Brooke, Ilchester

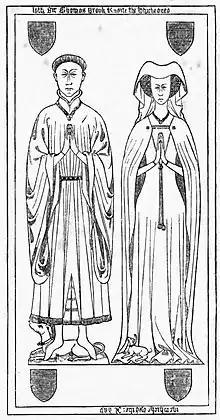
Monumental brass of Sir Thomas II Brooke (died 1418) of Holditch, "by far the largest landowner in Somerset" and 13 times a Member of Parliament for Somerset, and his wife Joan Hanham (died 1437), Thorncombe Church, Devon. Although a knight, he is dressed in civilian clothes rather than in armour. Both wear the Lancastrian Collar of Esses

The Brooke family (anciently "de la Brook" or "At-Brook") originated at the estate of "la Brook" next to ("juxta") the town of Ilchester in Somerset, and later resided at Holditch in the parish of Thorncombe and at Weycroft in the parish of Axminster, both in Devon, both fortified manor houses. Following the marriage of Sir Thomas III Brooke (died 1439) of Holditch in the parish of Thorncombe, Devon to the heiress Joan Braybroke, "suo jure" 5th Baroness Cobham (died 1442), he moved his residence to the manor of Cobham, Kent. The descent of the estate of Brooke is given as follows by Raphael Holinshed (c. 1525–1580?) in his "Chronicles of England", which is followed by the Somerset historian Collinson (d.1793):